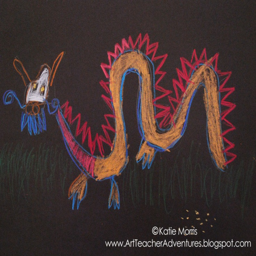
adventures of an art teacher